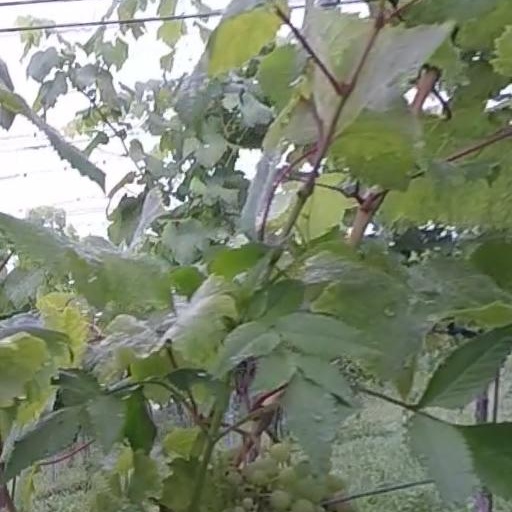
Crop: grape